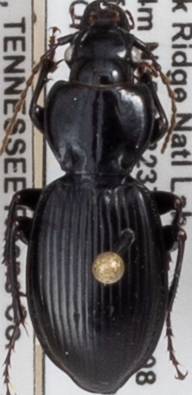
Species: Cyclotrachelus fucatus
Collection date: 2021-06-09
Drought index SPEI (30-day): -1.28
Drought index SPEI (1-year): -0.1
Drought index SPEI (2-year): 2.09